Jane Martha St. John

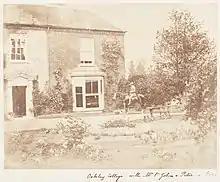
'Oakley Cottage with Mr. St. John, Peter and Polly' from the album of Emma Charlotte Dillwyn Llewelyn, circa 1853-56. (Currently in the collection of The Met, NYC)

Jane had no children of her own but she was aunt to many. Across both the English and Welsh sides of the family and during her long life, she became known as 'Aunt Jane St. John', presumably to separate her from any other Aunt Jane in this very large family. She also enjoyed the challenge of photographing the children of her nieces and nephews as can be seen in her album.